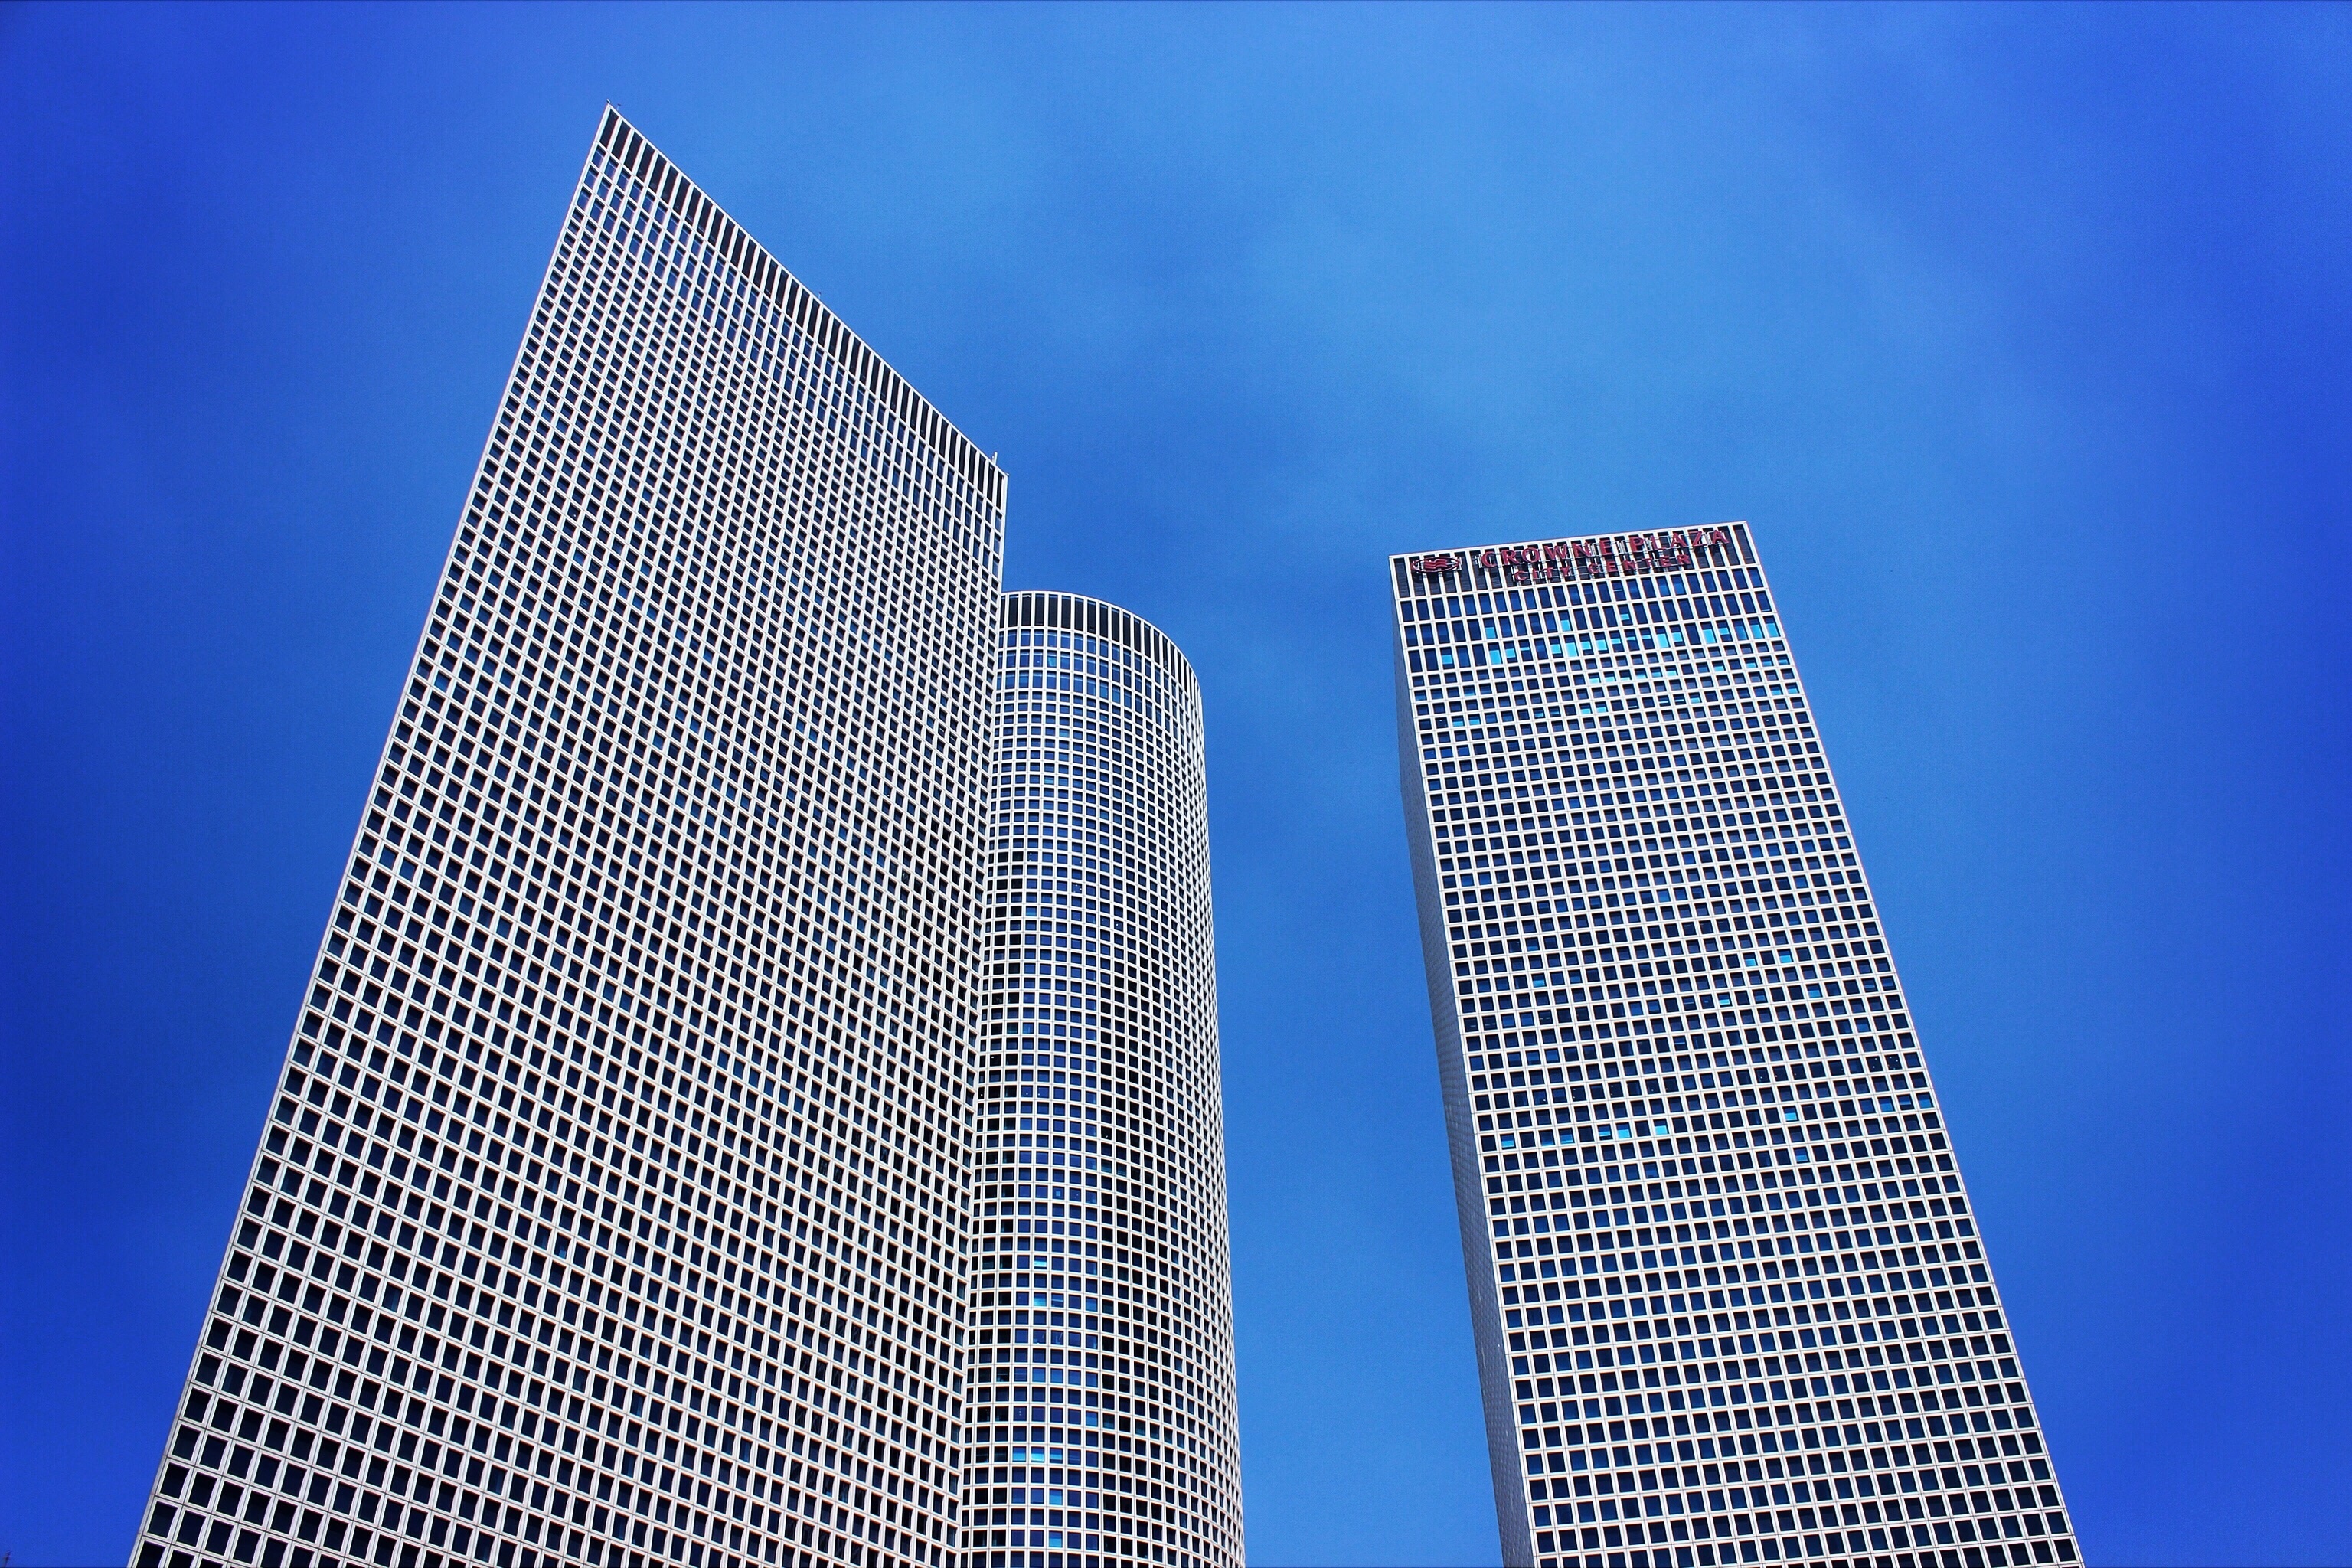
architecture, skyline, building, city, skyscraper, cityscape, downtown, line, tower, landmark, facade, blue, tower block, skyscrapers, buildings, symmetry, shape, metropolis, condominium, human settlement, metropolitan area